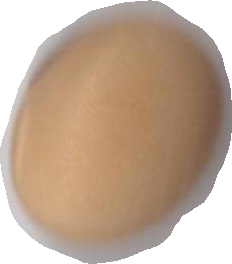
Variety: Anjasmoro